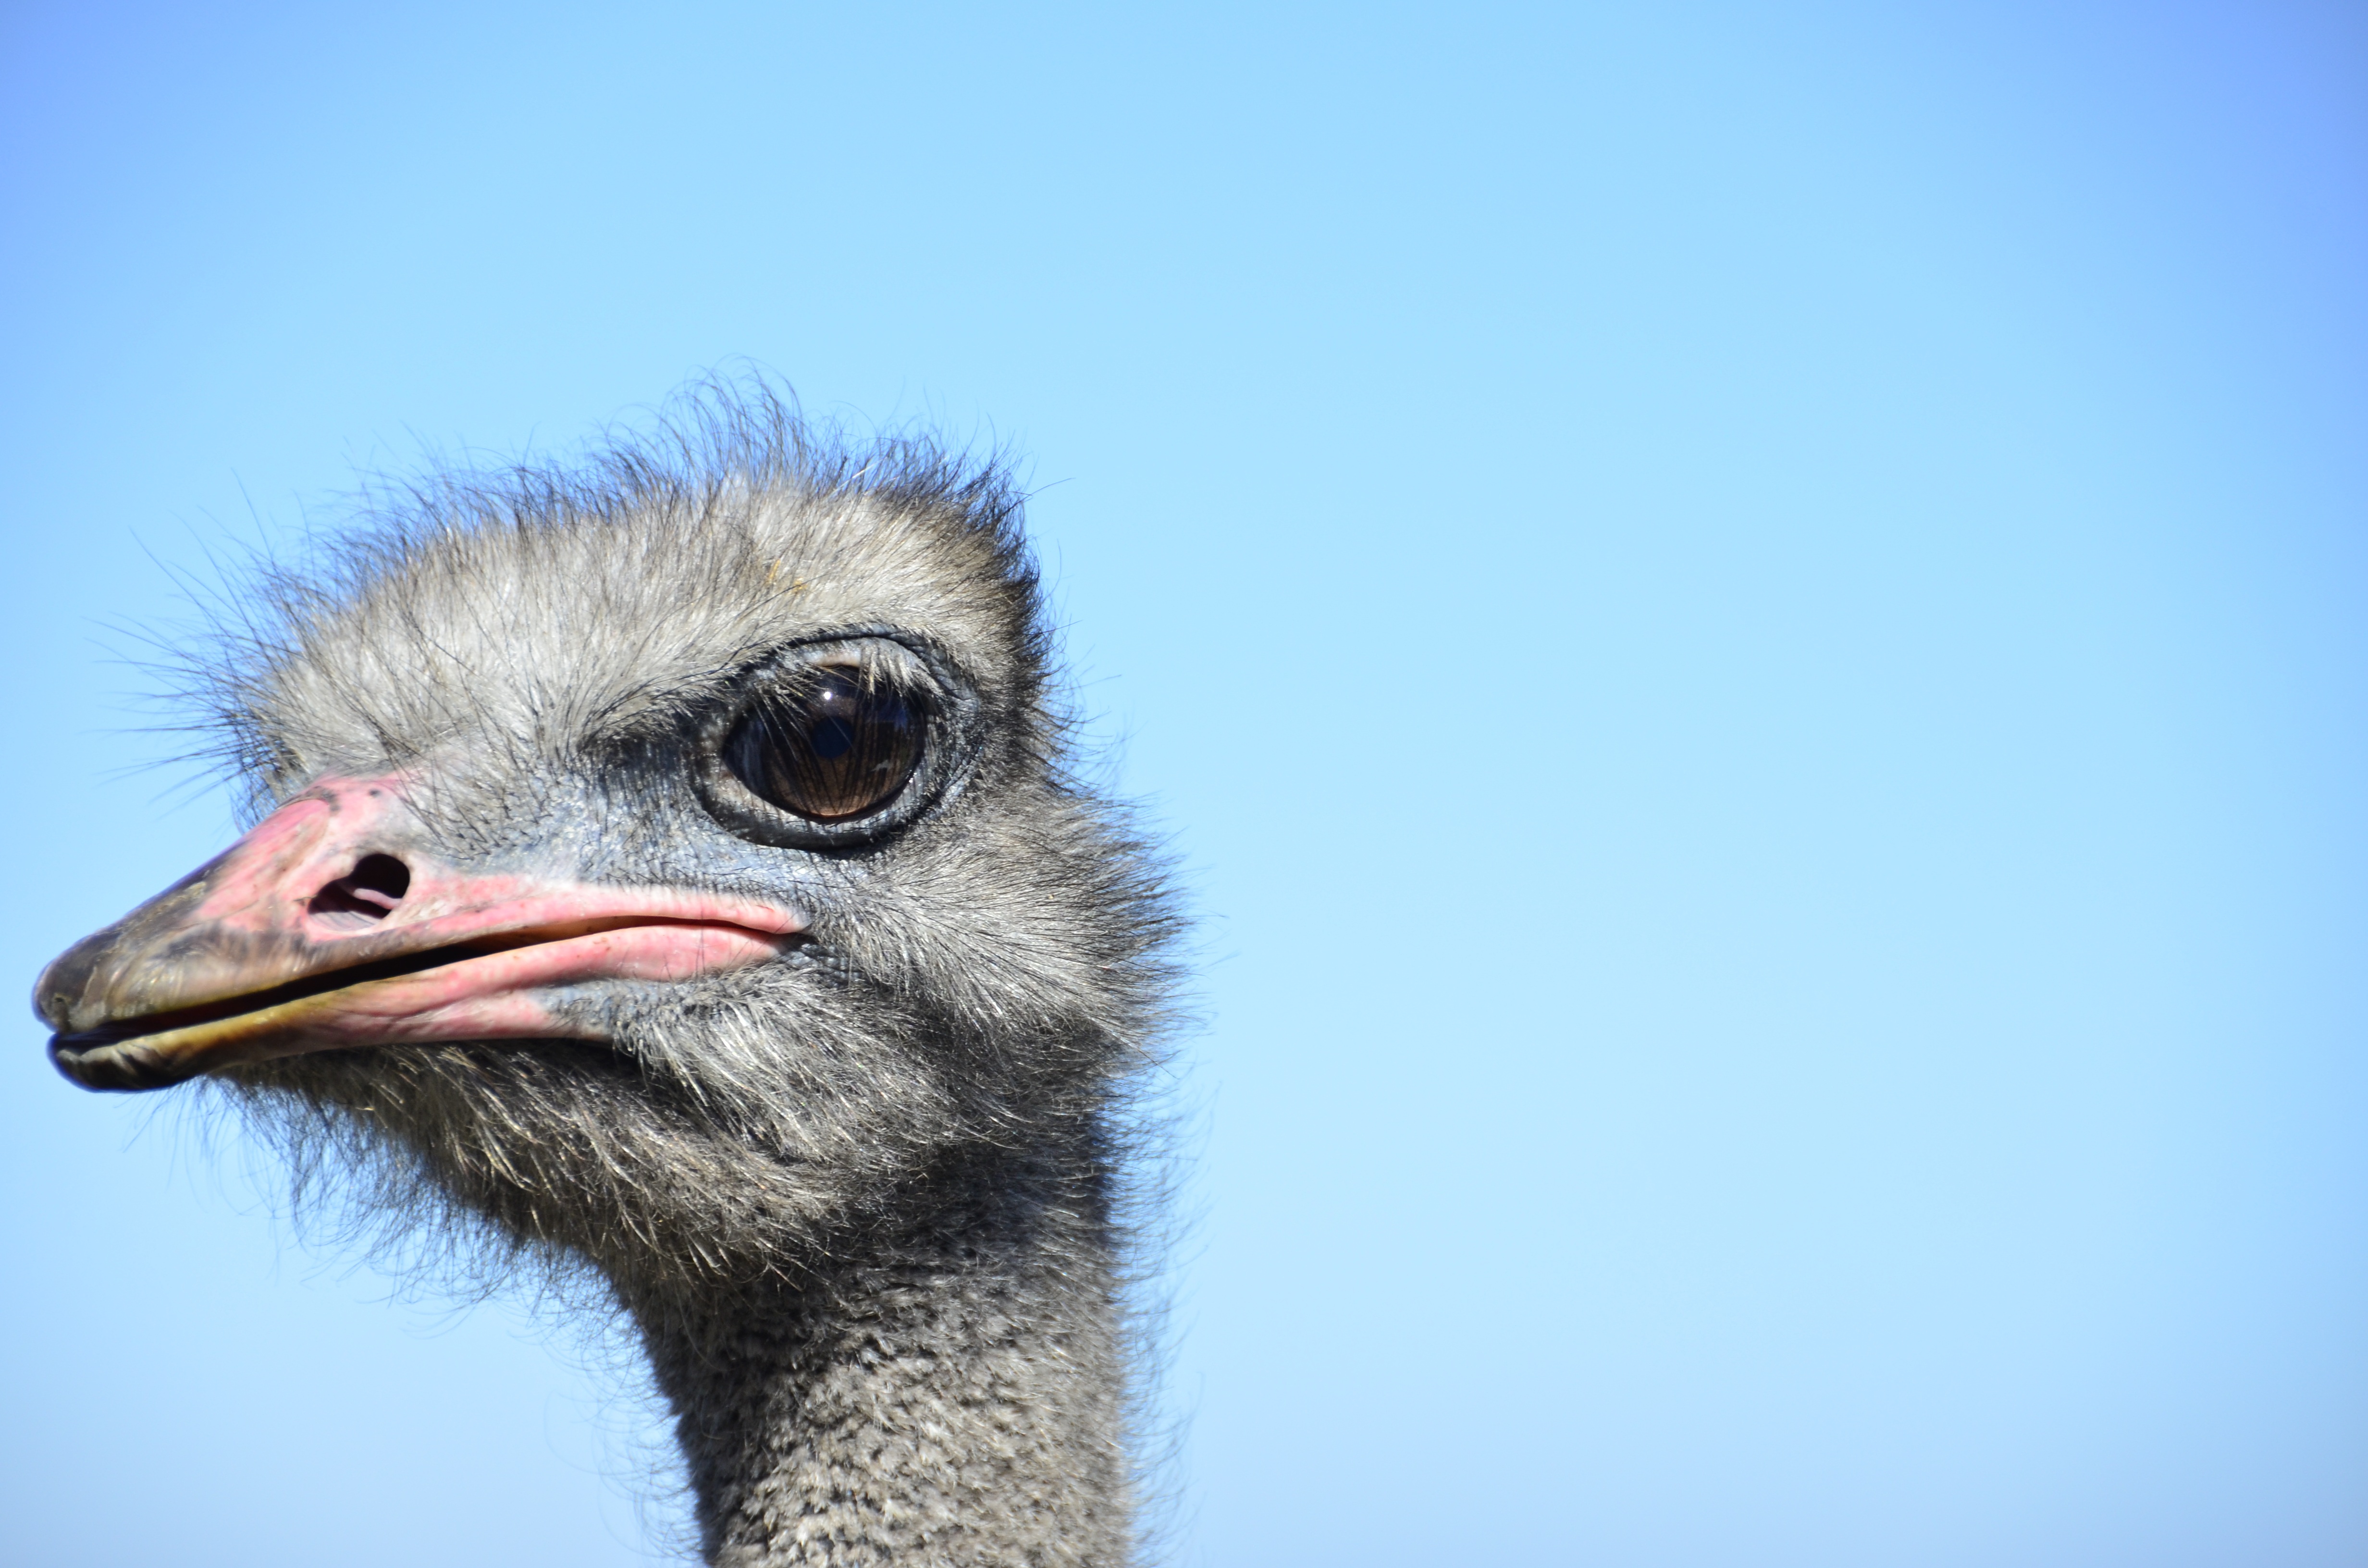
nature, bird, beak, ostrich, fauna, close up, emu, vertebrate, ratite, african, south africa, ostrich head, flightless bird, big bird, looking at me